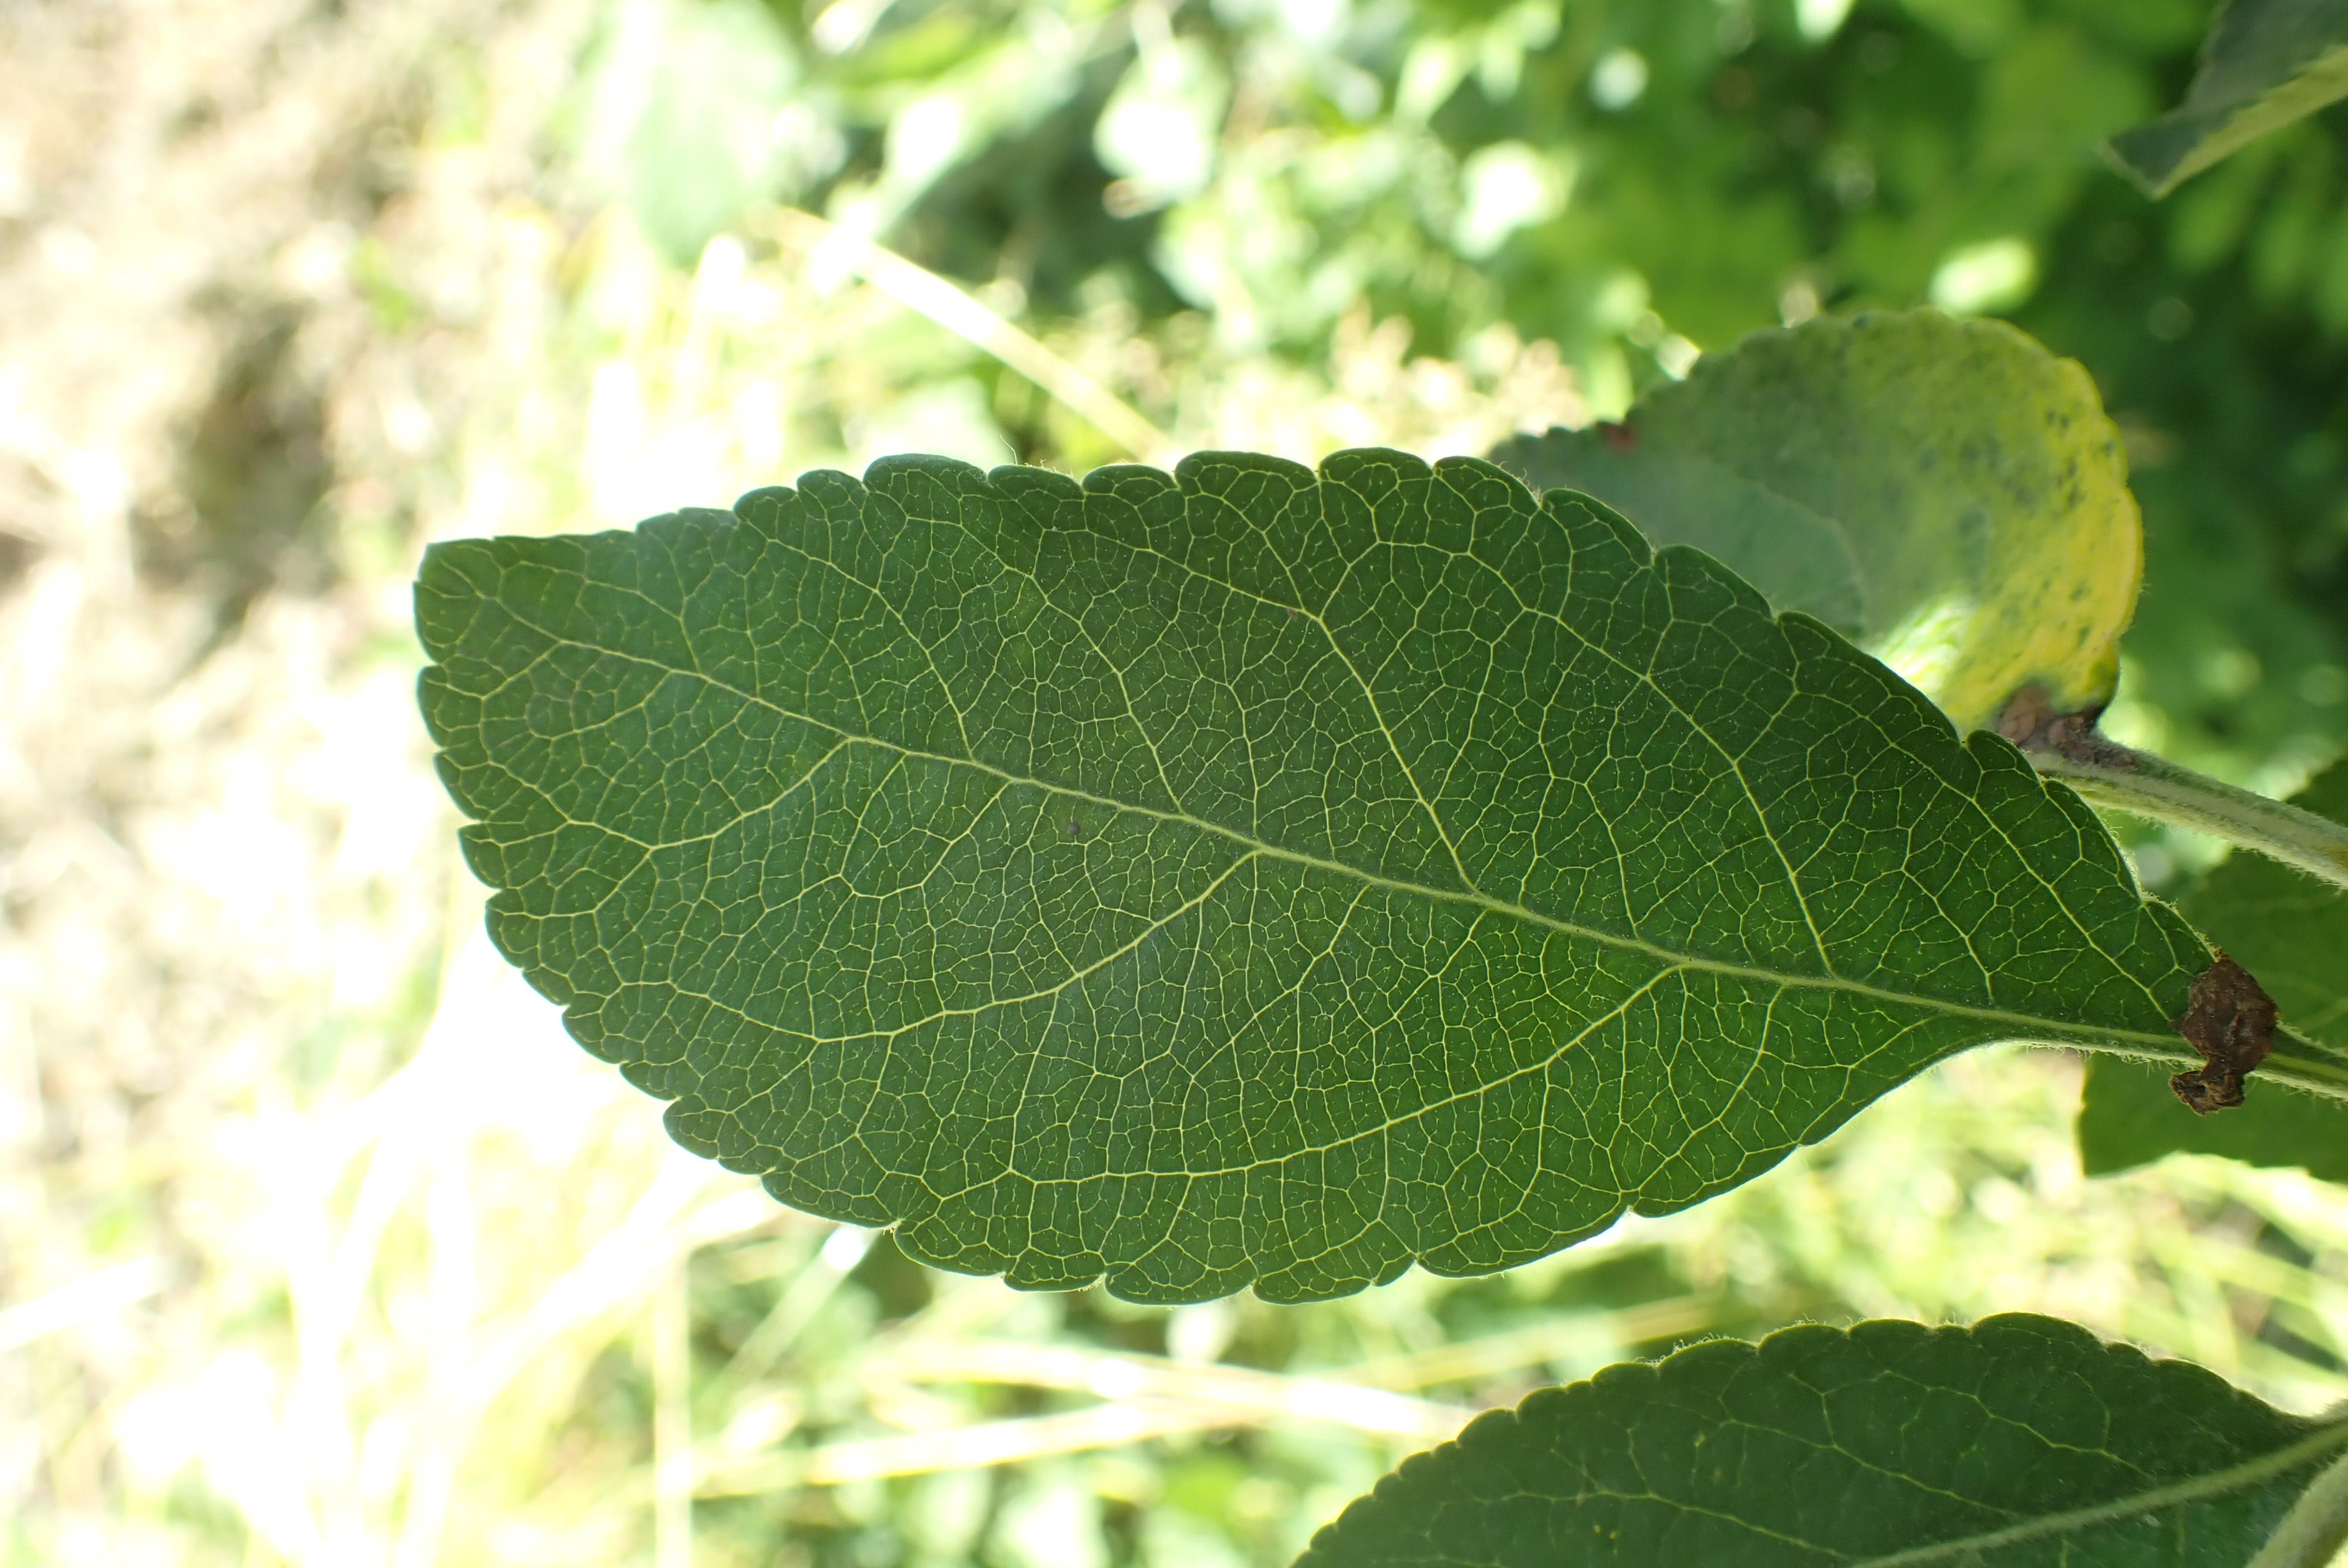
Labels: healthy